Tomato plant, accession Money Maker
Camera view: horizontal (90 deg, fisheye); turntable rotation: 30 degrees
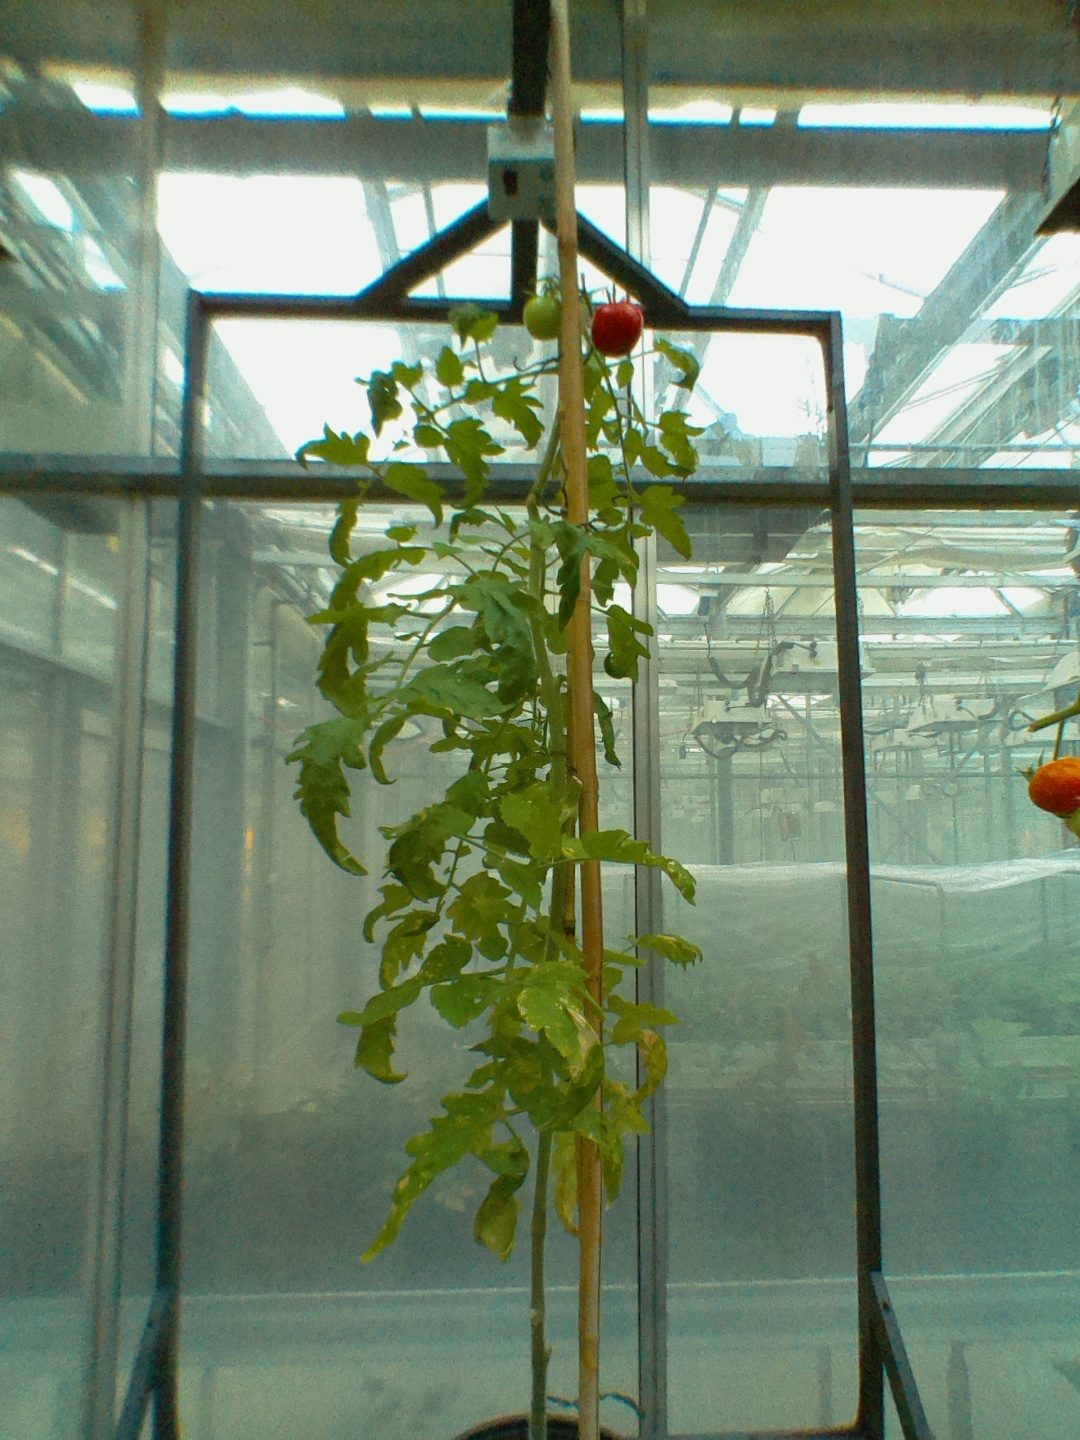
BBCH growth stage 85: 50%-60% of fruits show typical fully ripe color